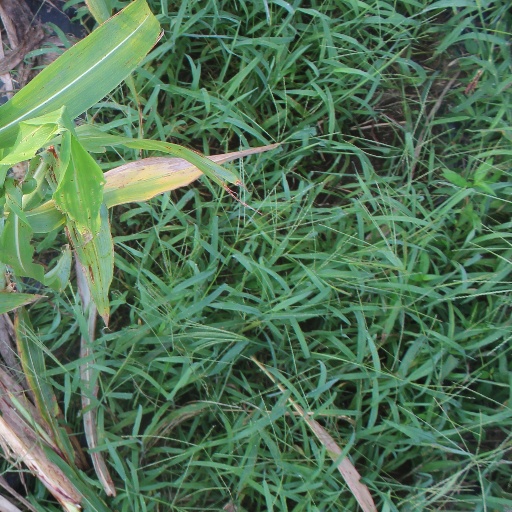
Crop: sorghum